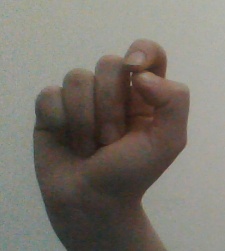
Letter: fa